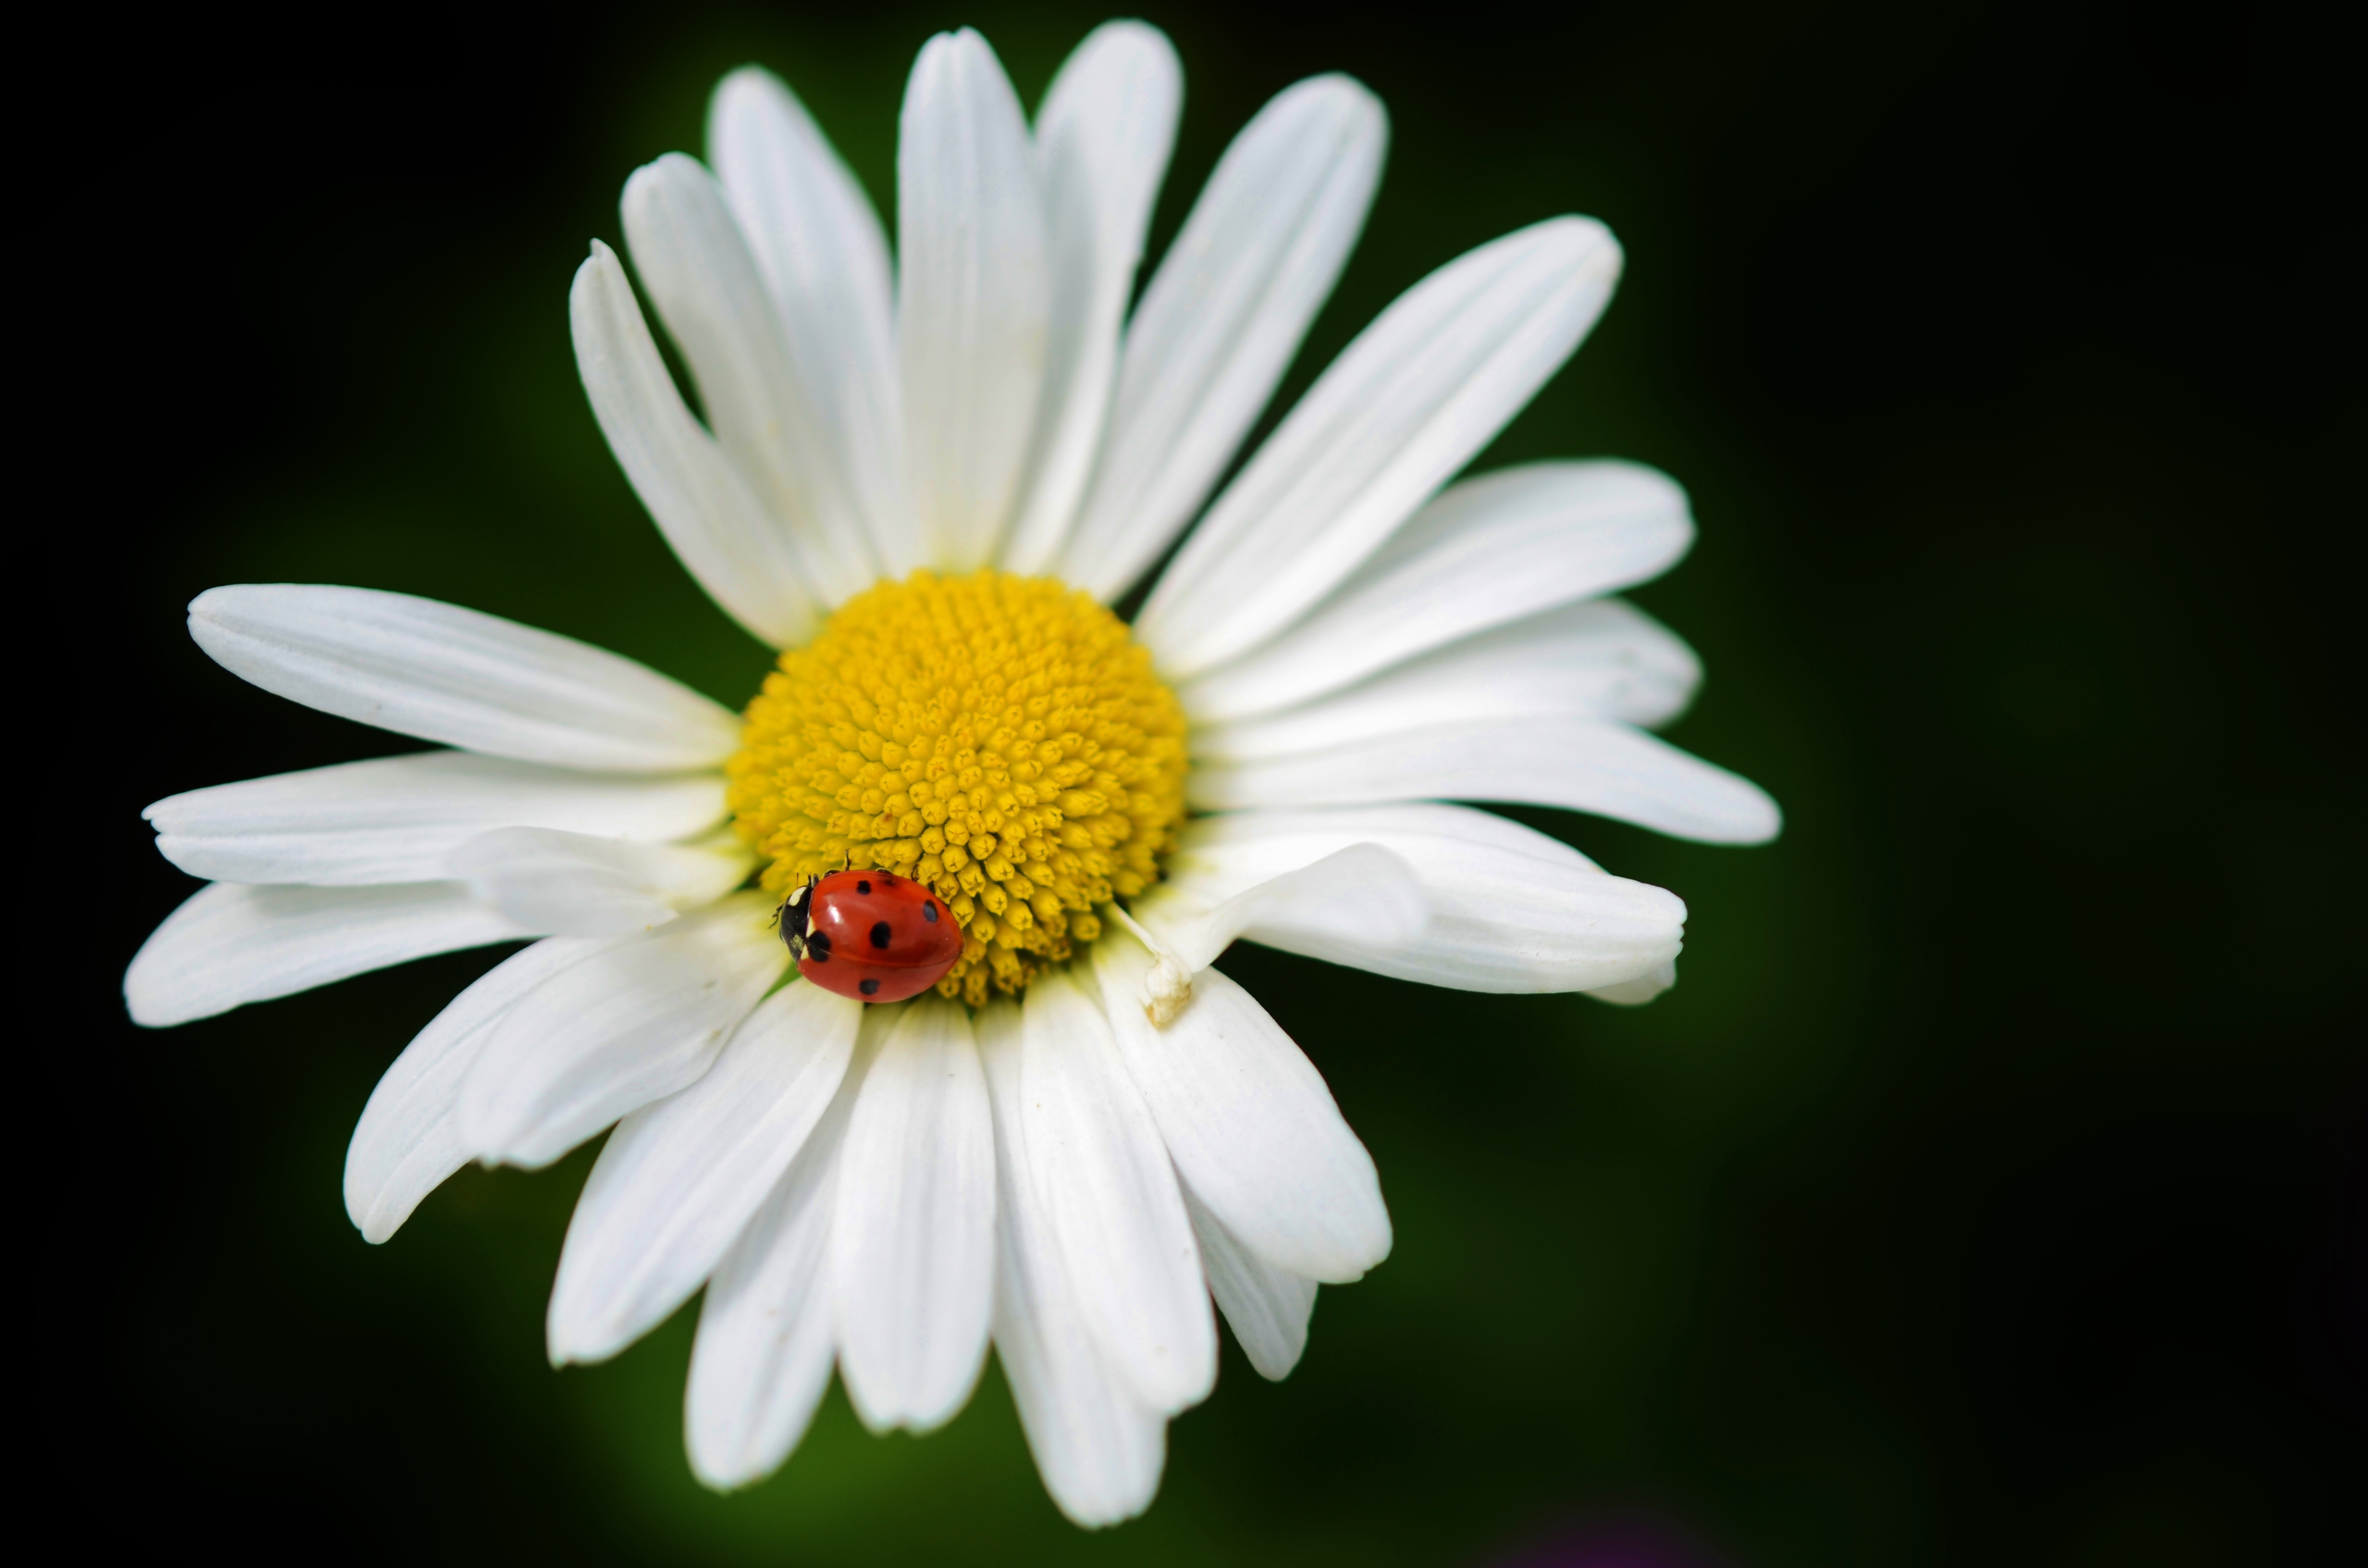
nature, blossom, plant, white, field, photography, flower, petal, summer, floral, daisy, insect, natural, bug, botany, blooming, yellow, garden, flora, wildflower, close up, macro photography, flowering plant, daisy family, oxeye daisy, plant stem, land plant, marguerite daisy